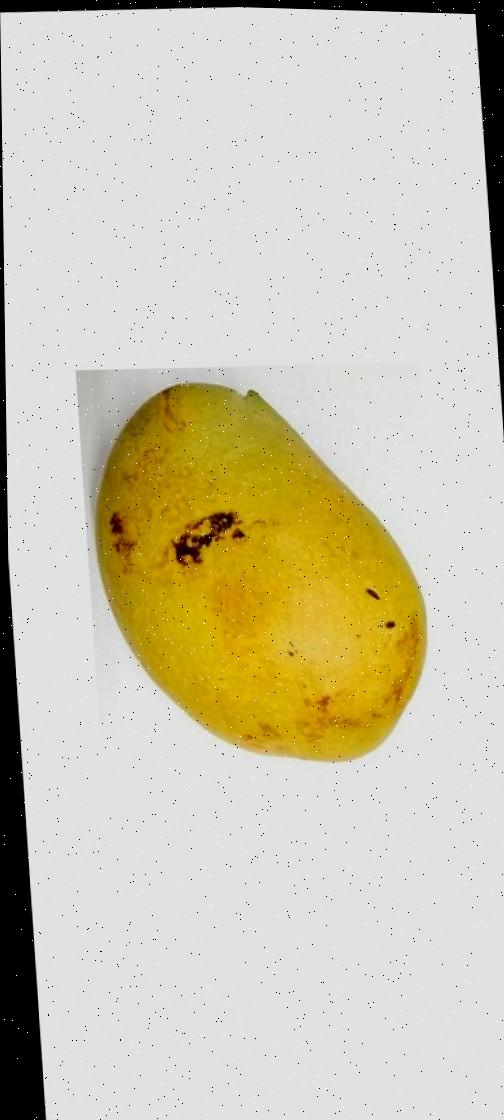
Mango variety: Bari-11